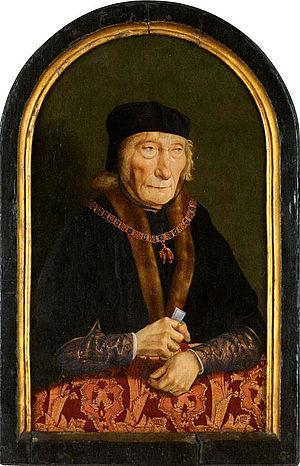
Portrait du comte Jean III d'Egmont (1438-1516)
Le stathoudérat était une fonction politique et militaire médiévale dans les anciens Pays-Bas. Le stathouder connaît aux XVIᵉ et XVIIᵉ siècles une modification importante de son rôle avec le déclenchement de la guerre de Quatre-Vingts Ans, la sécession des Pays-Bas espagnols et l'accession à l’indépendance des Provinces-Unies. Dans l’histoire de la république néerlandaise, les fonctions et l’autorité du stathouder continuèrent de fluctuer grandement selon les circonstances politiques internes et externes. On remarque cependant deux constantes dans l’attribution du stathoudérat durant cette dernière période : l’hérédité de fait en faveur de la Maison d'Orange-Nassau et la sujétion de cette attribution aux États généraux des Provinces-Unies.